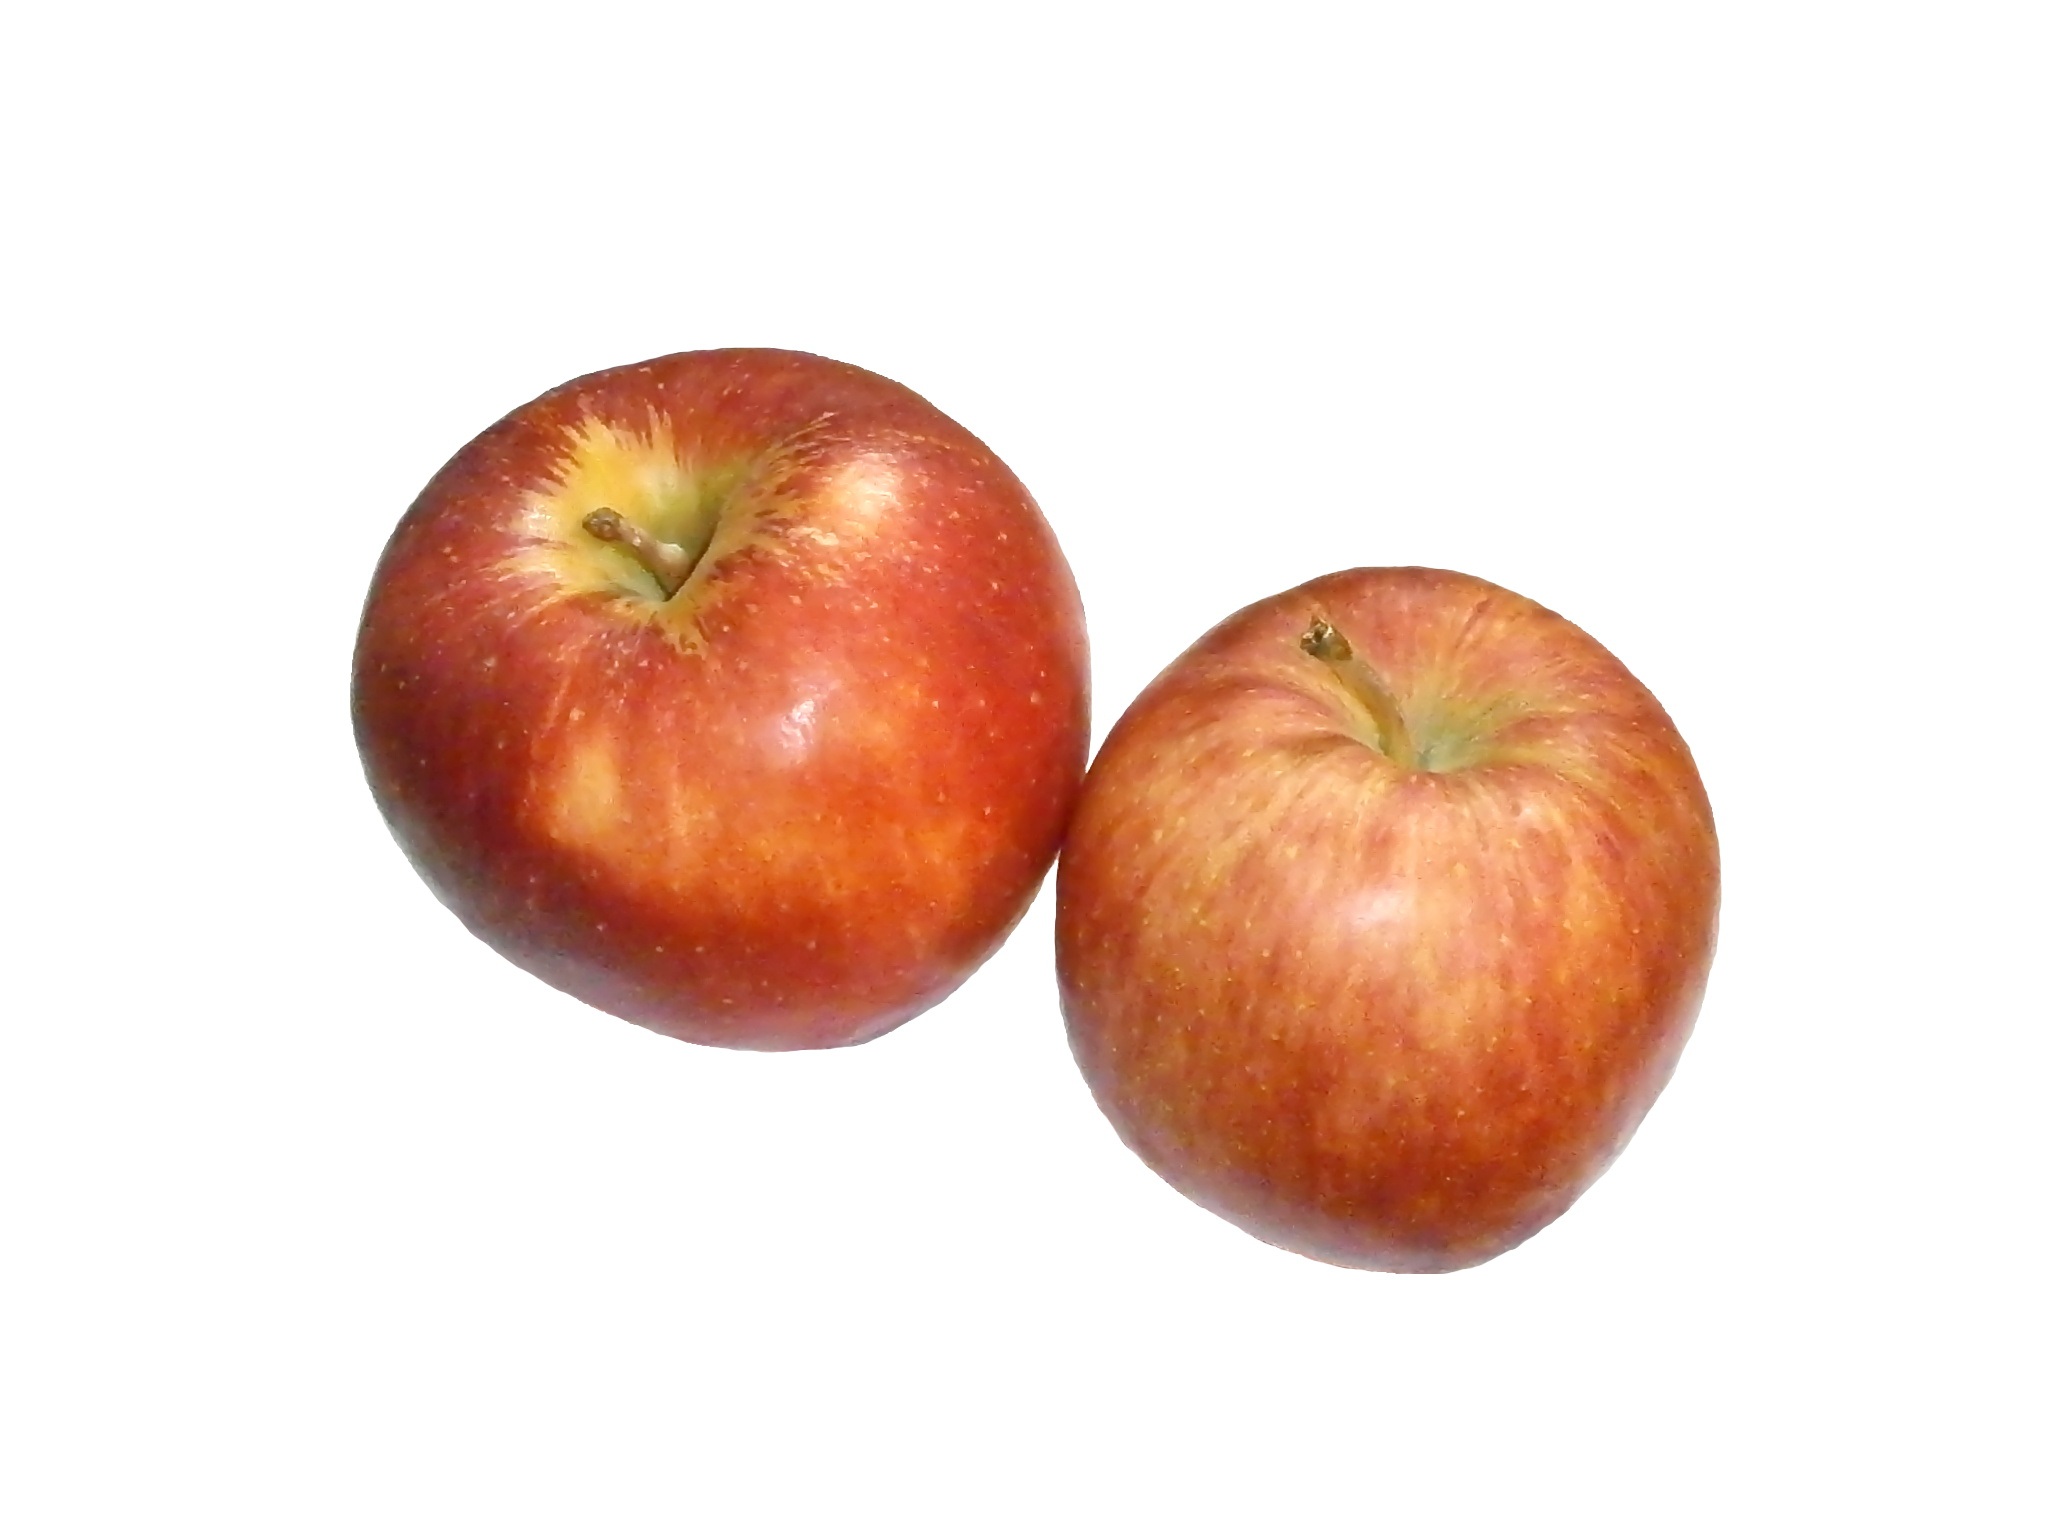
apple, plant, fruit, food, red, produce, tomato, flowering plant, rose family, ringo, land plant